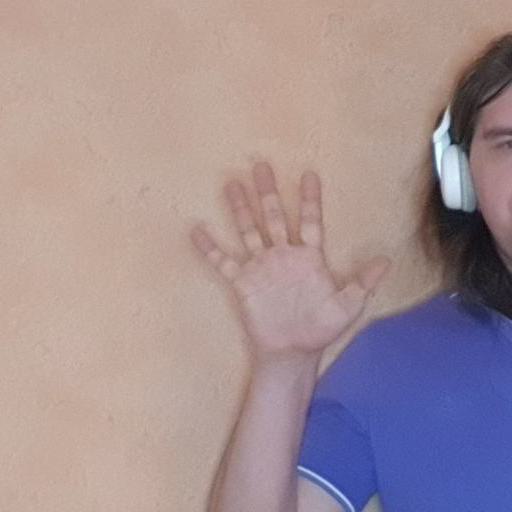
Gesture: palm